Günther Wilke

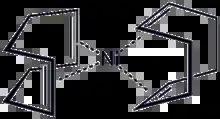
Wilke is credited with the discovery of bis(cyclooctadiene)nickel(0), a useful homogeneous catalyst.

https://web.archive.org/web/20080529173702/http://www.mpi-muelheim.mpg.de/kofo/english/institut/geschichte_e.html